Wasigny

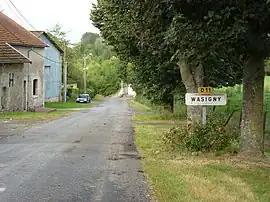
The road into Wasigny

Wasigny is a commune in the Ardennes department and Grand Est region of north-eastern France.